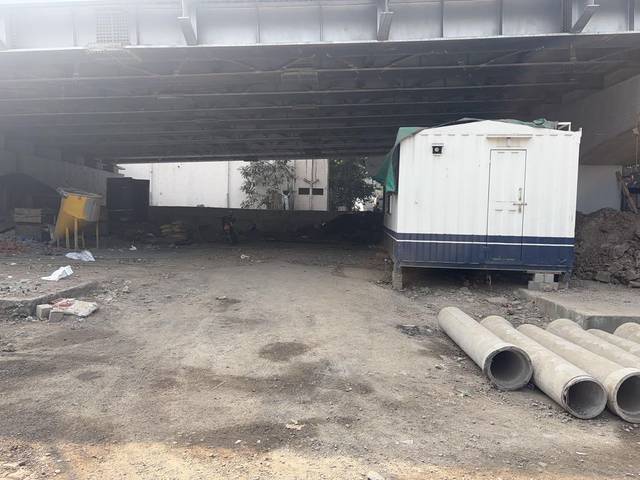
Region: India
Coordinates: 18.949, 72.839